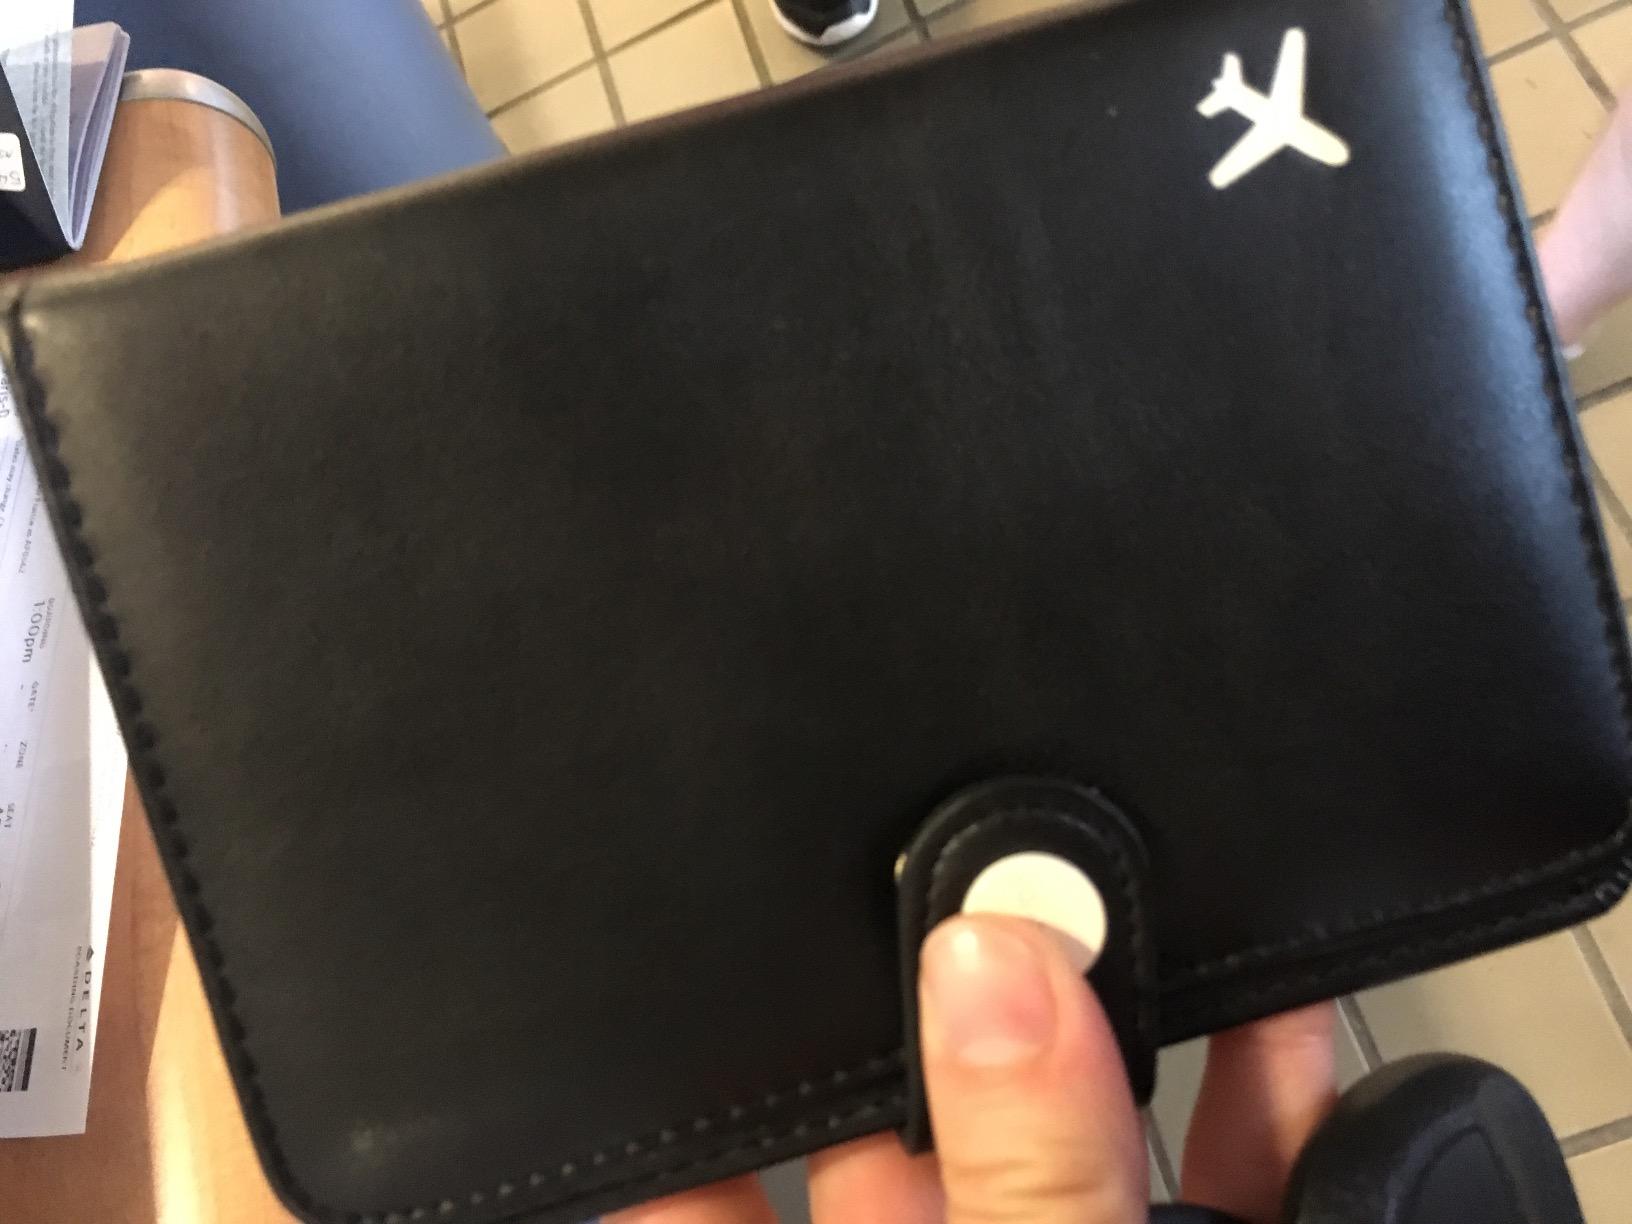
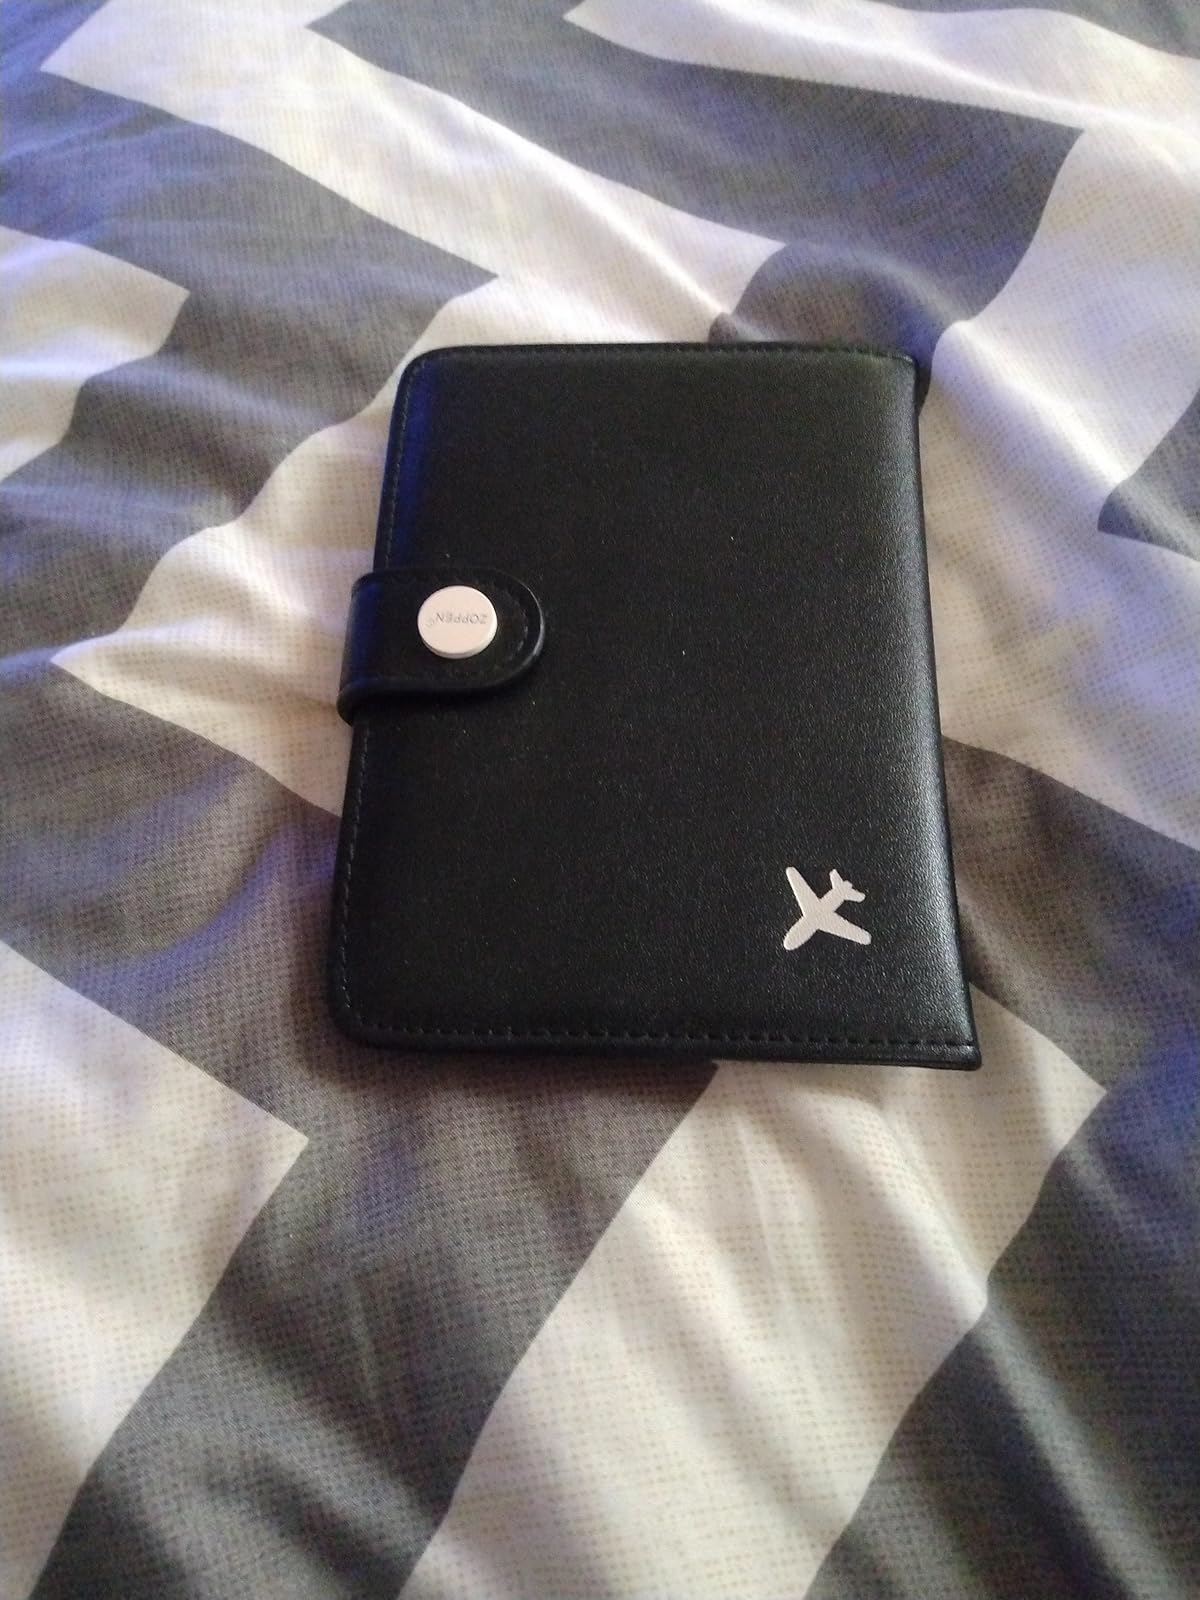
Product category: accessories_wallet
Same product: yes